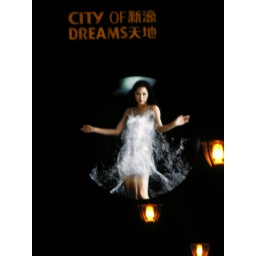
Model Bobo with water dress in promotional video on sign at City of Dreams in Macau.